Penny Rimbaud

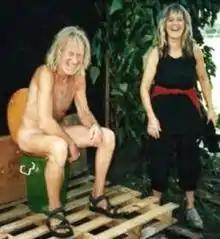
Penny Rimbaud (on the composting toilet) and Gee Vaucher, 2002

In 1967, inspired by the film "Inn of the Sixth Happiness", Rimbaud and Gee Vaucher, both vegetarians, set up the anarchist/pacifist open house Dial House in the Epping Forest of southwest Essex, which has now become firmly established as a "centre for radical creativity."